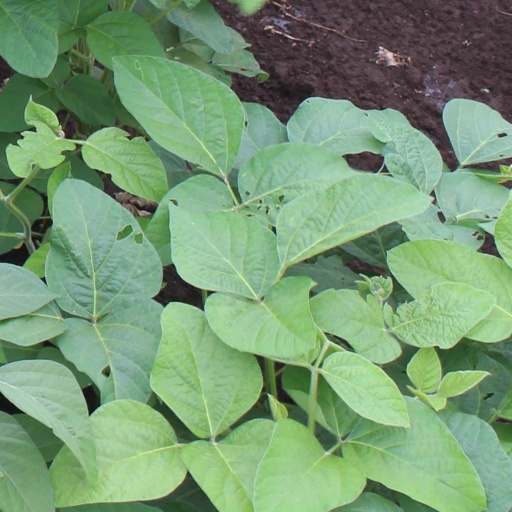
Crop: soybean